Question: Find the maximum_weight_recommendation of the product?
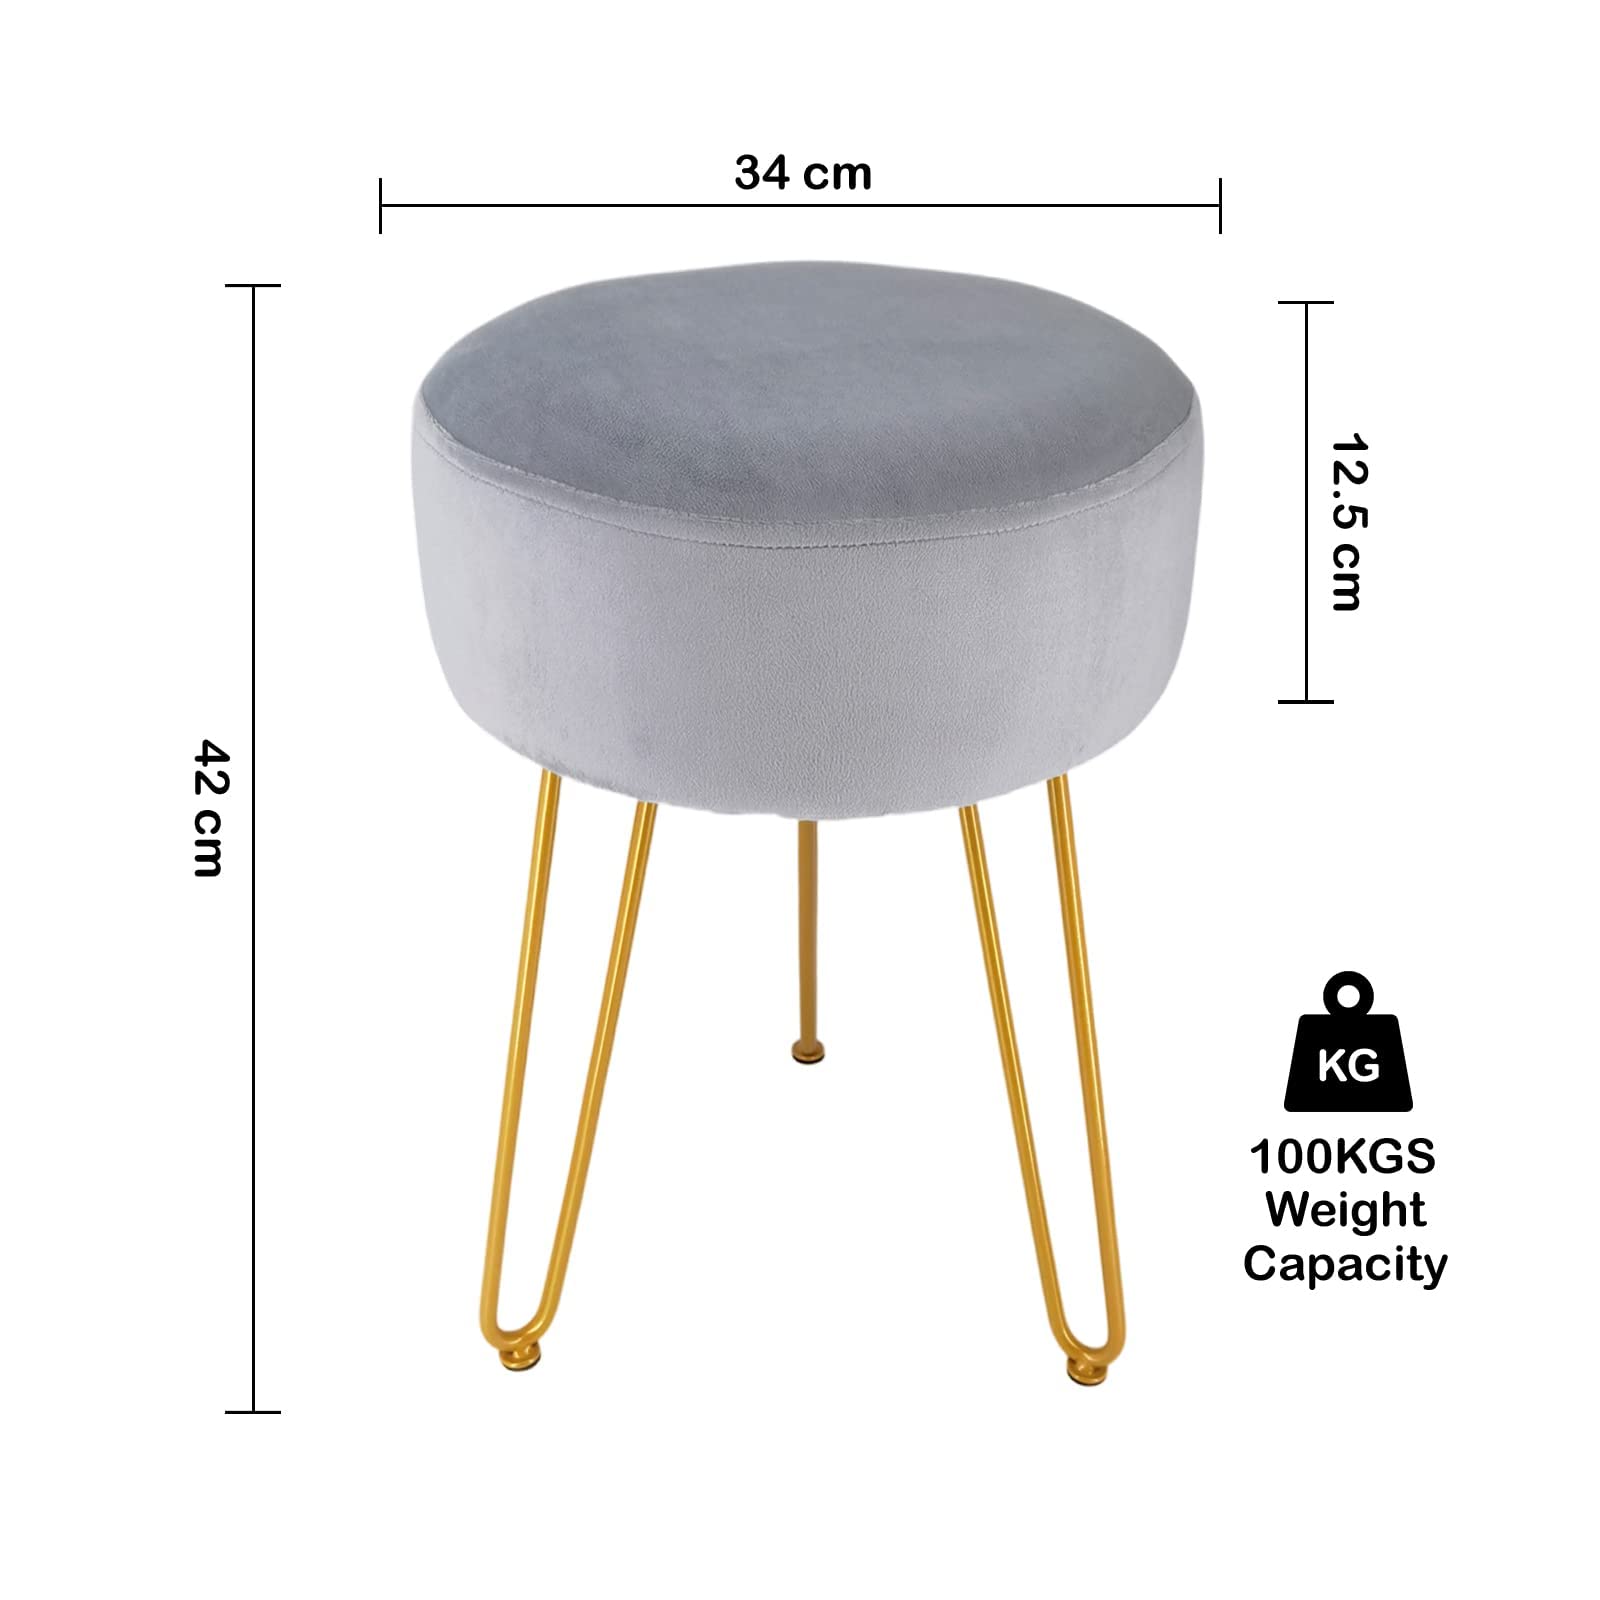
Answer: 100 kilogram